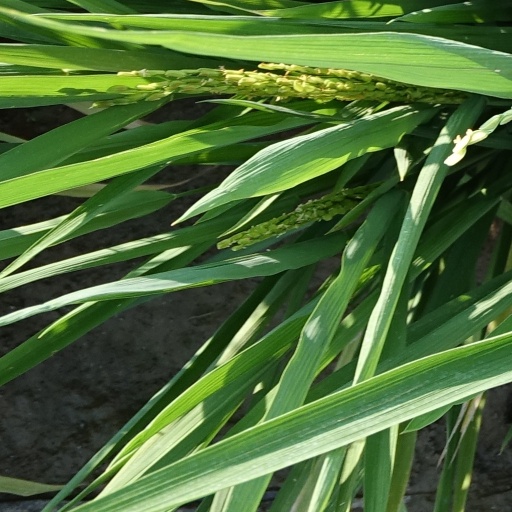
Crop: rice